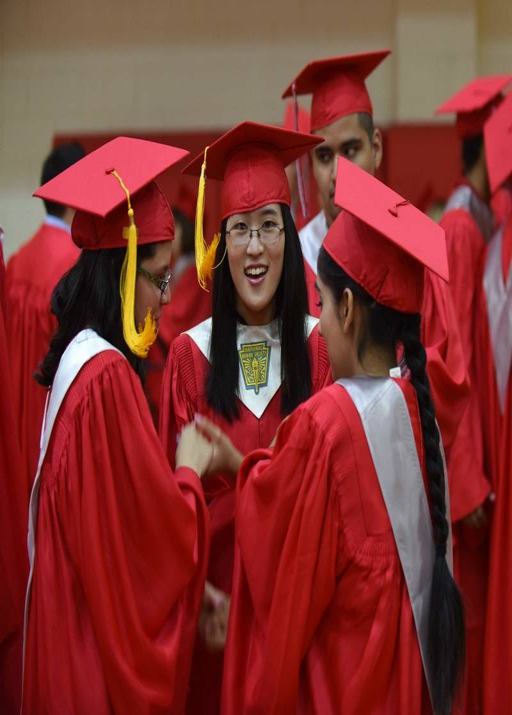
images from the graduation at the school .